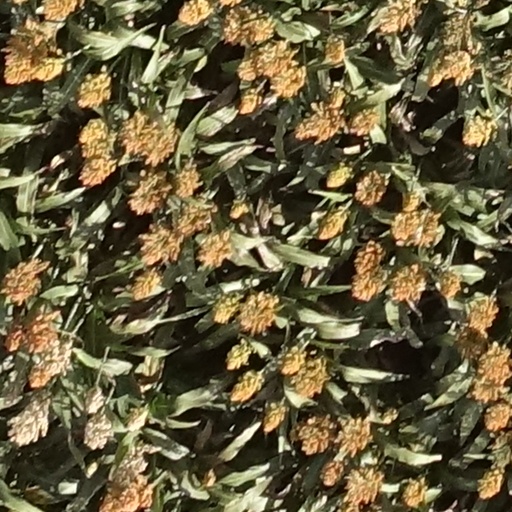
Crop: sorghum